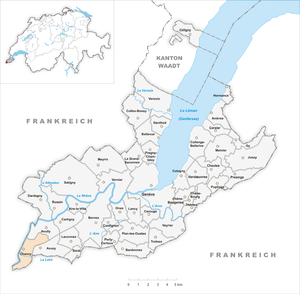
Chancy est une commune suisse du canton de Genève.